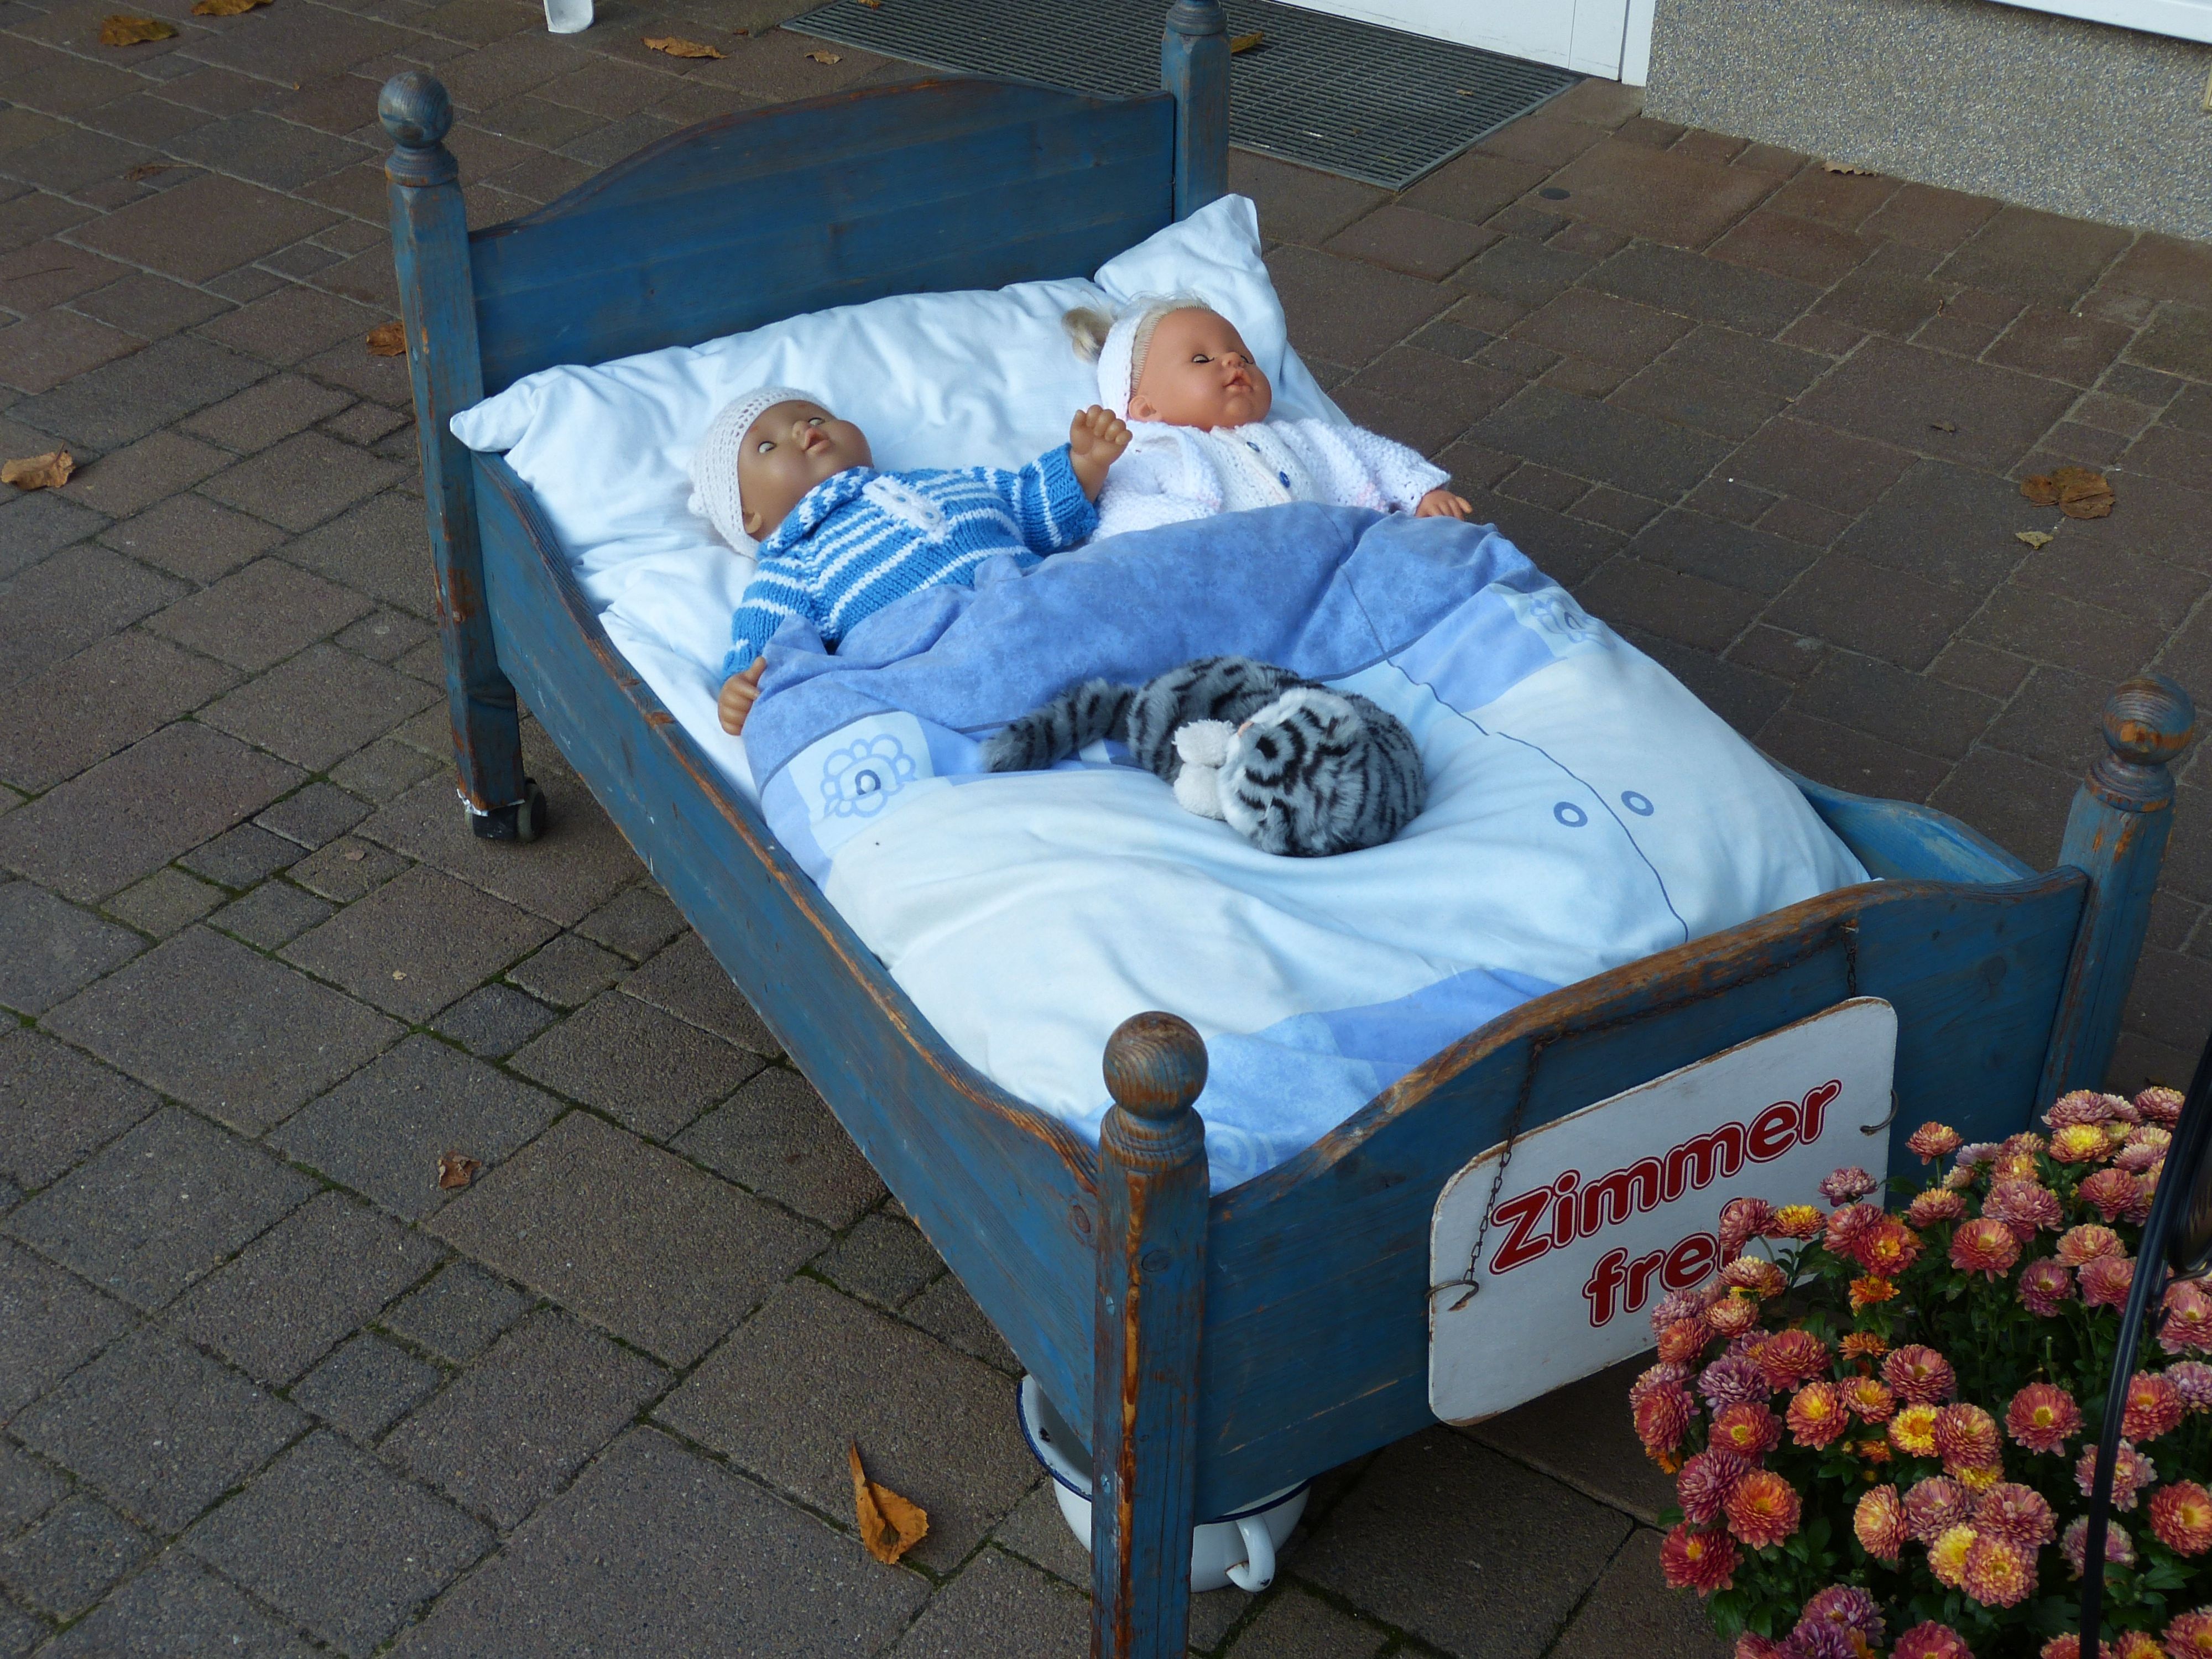
play, advertising, blue, furniture, room, product, doll, children, bed, toys, nostalgic, pension